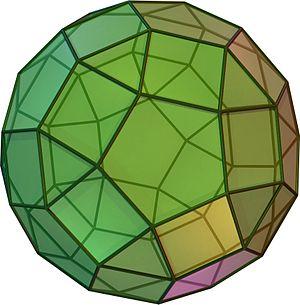
Un polyèdre est une forme géométrique à trois dimensions ayant des faces planes polygonales qui se rencontrent selon des segments de droite qu'on appelle arêtes.